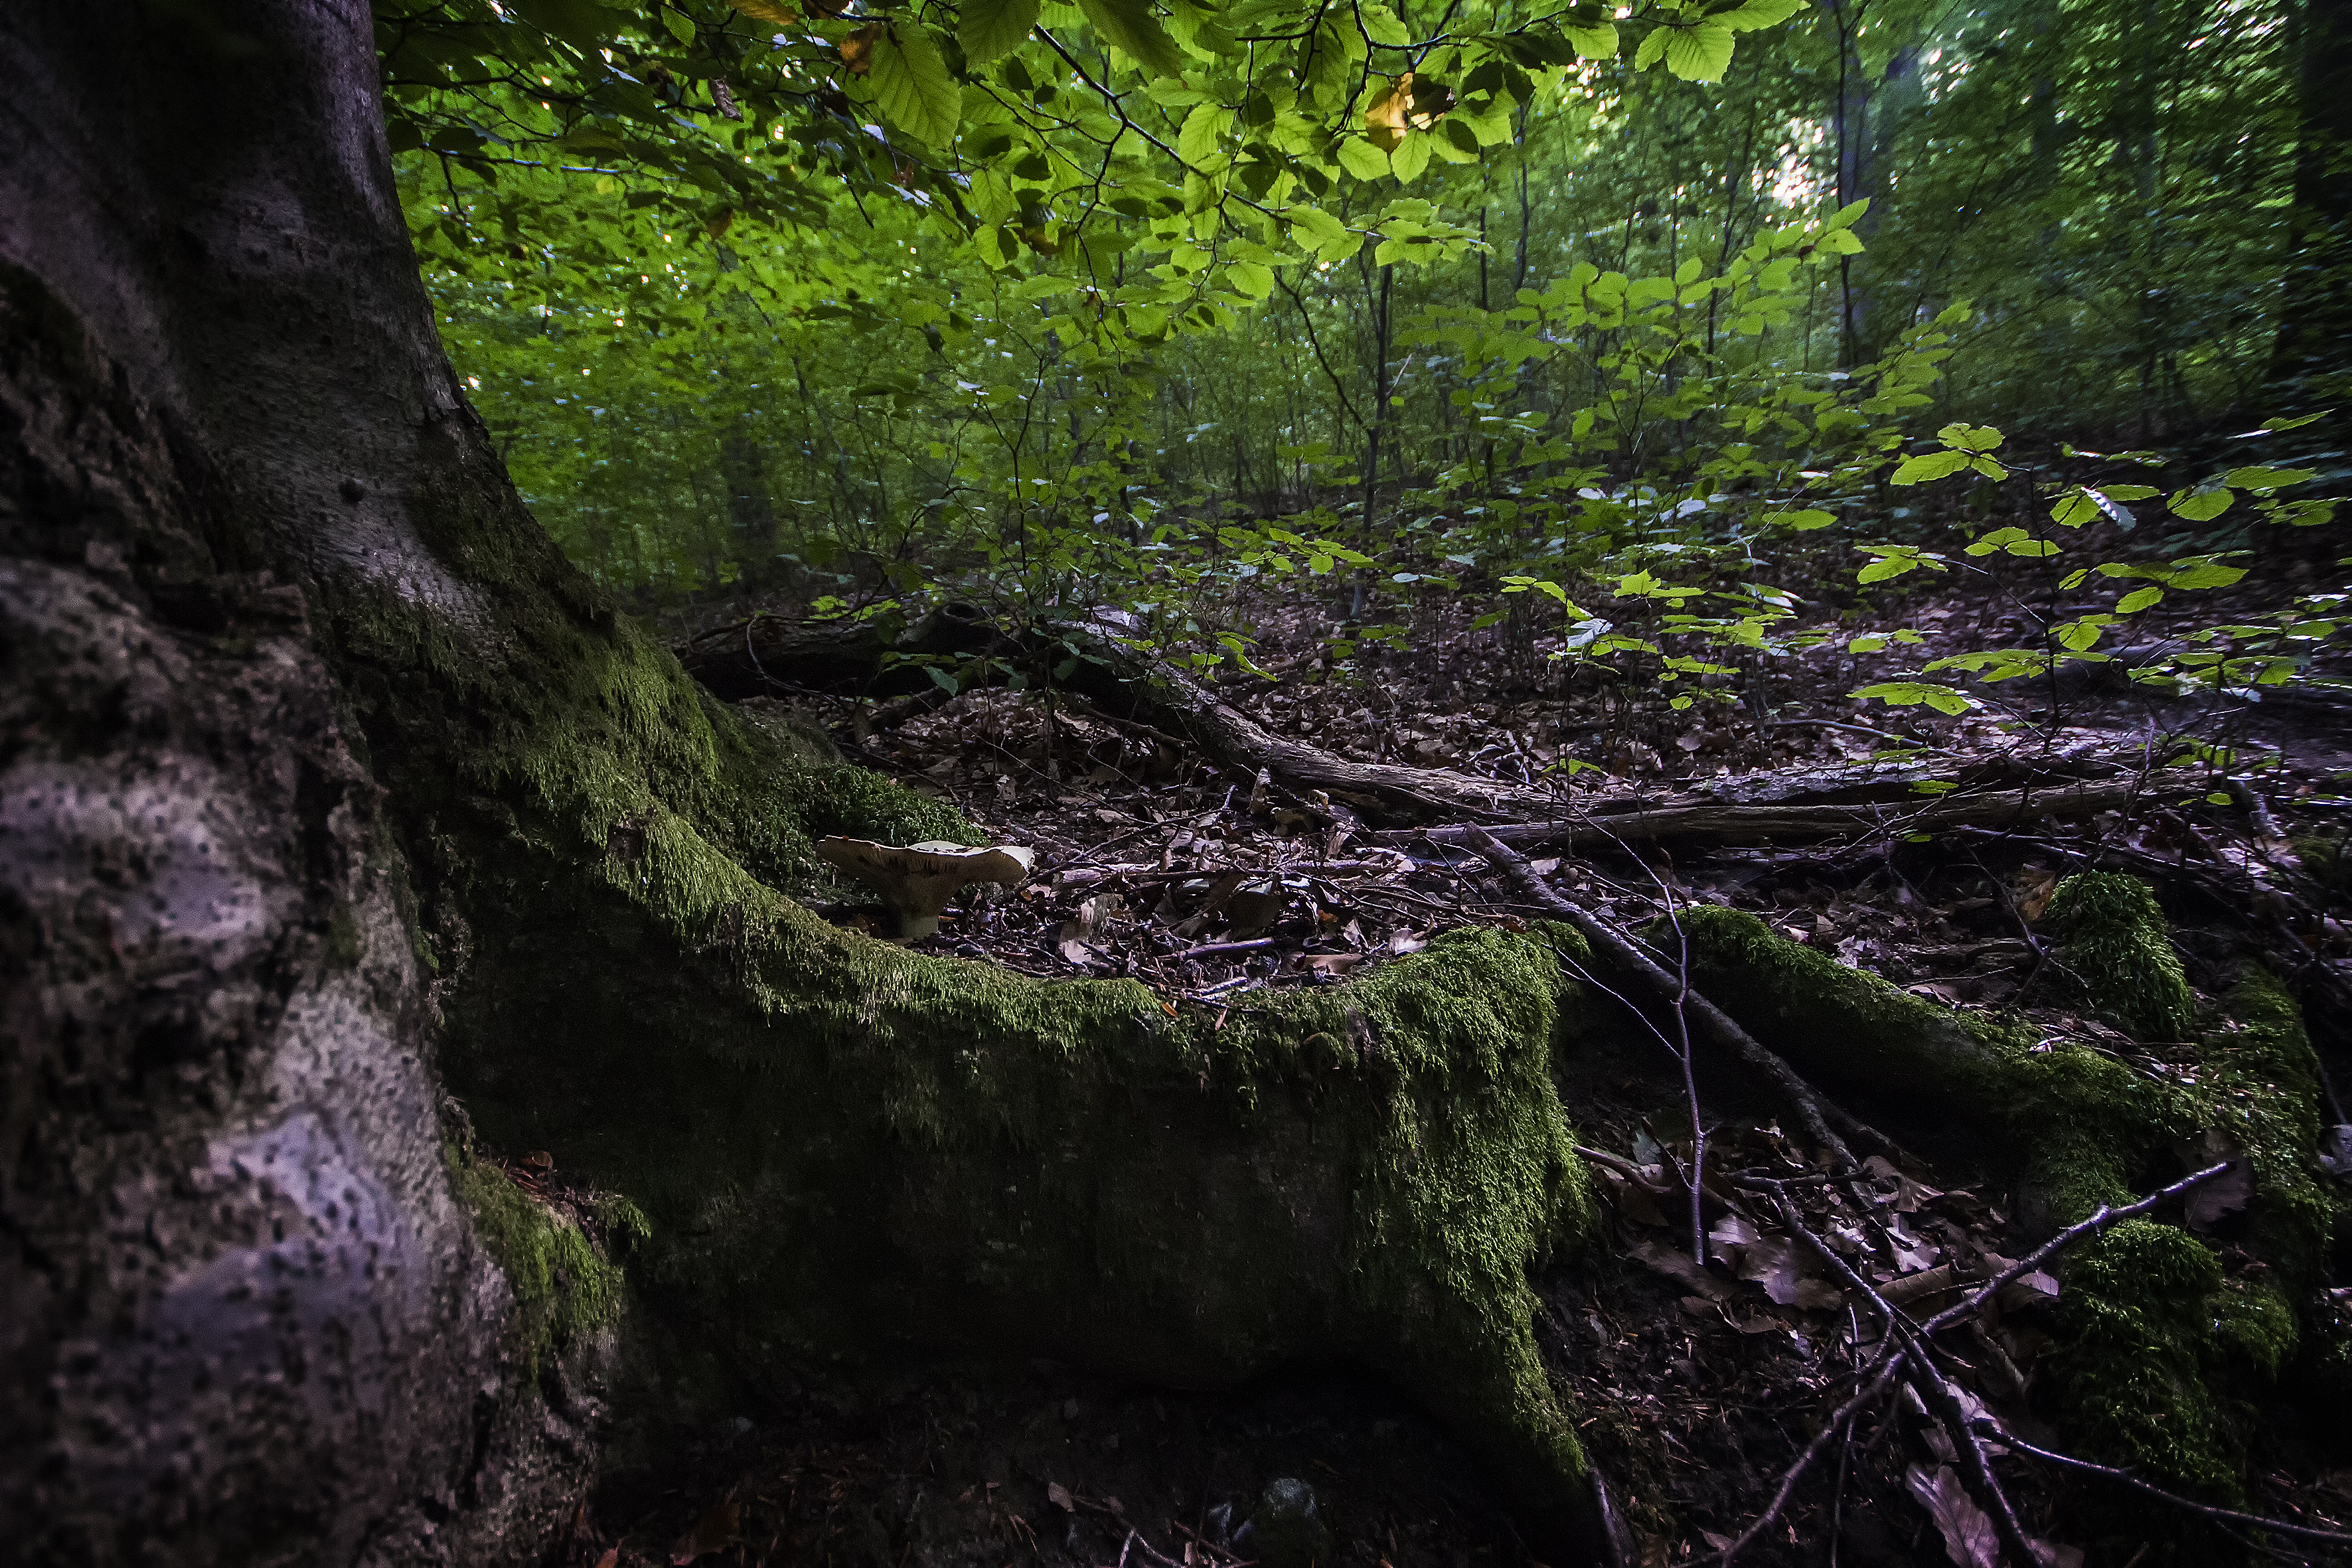
tree, nature, forest, rock, wilderness, branch, plant, sunlight, leaf, flower, moss, stream, green, jungle, autumn, flora, trees, leaves, outdoors, woods, rainforest, woodland, habitat, ecosystem, old growth forest, natural environment, geographical feature, woody plant